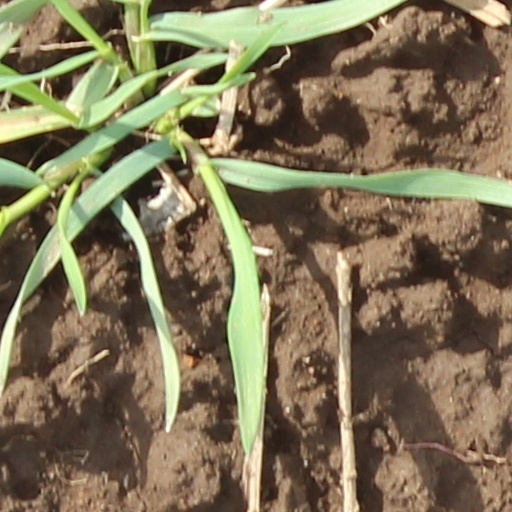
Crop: wheat